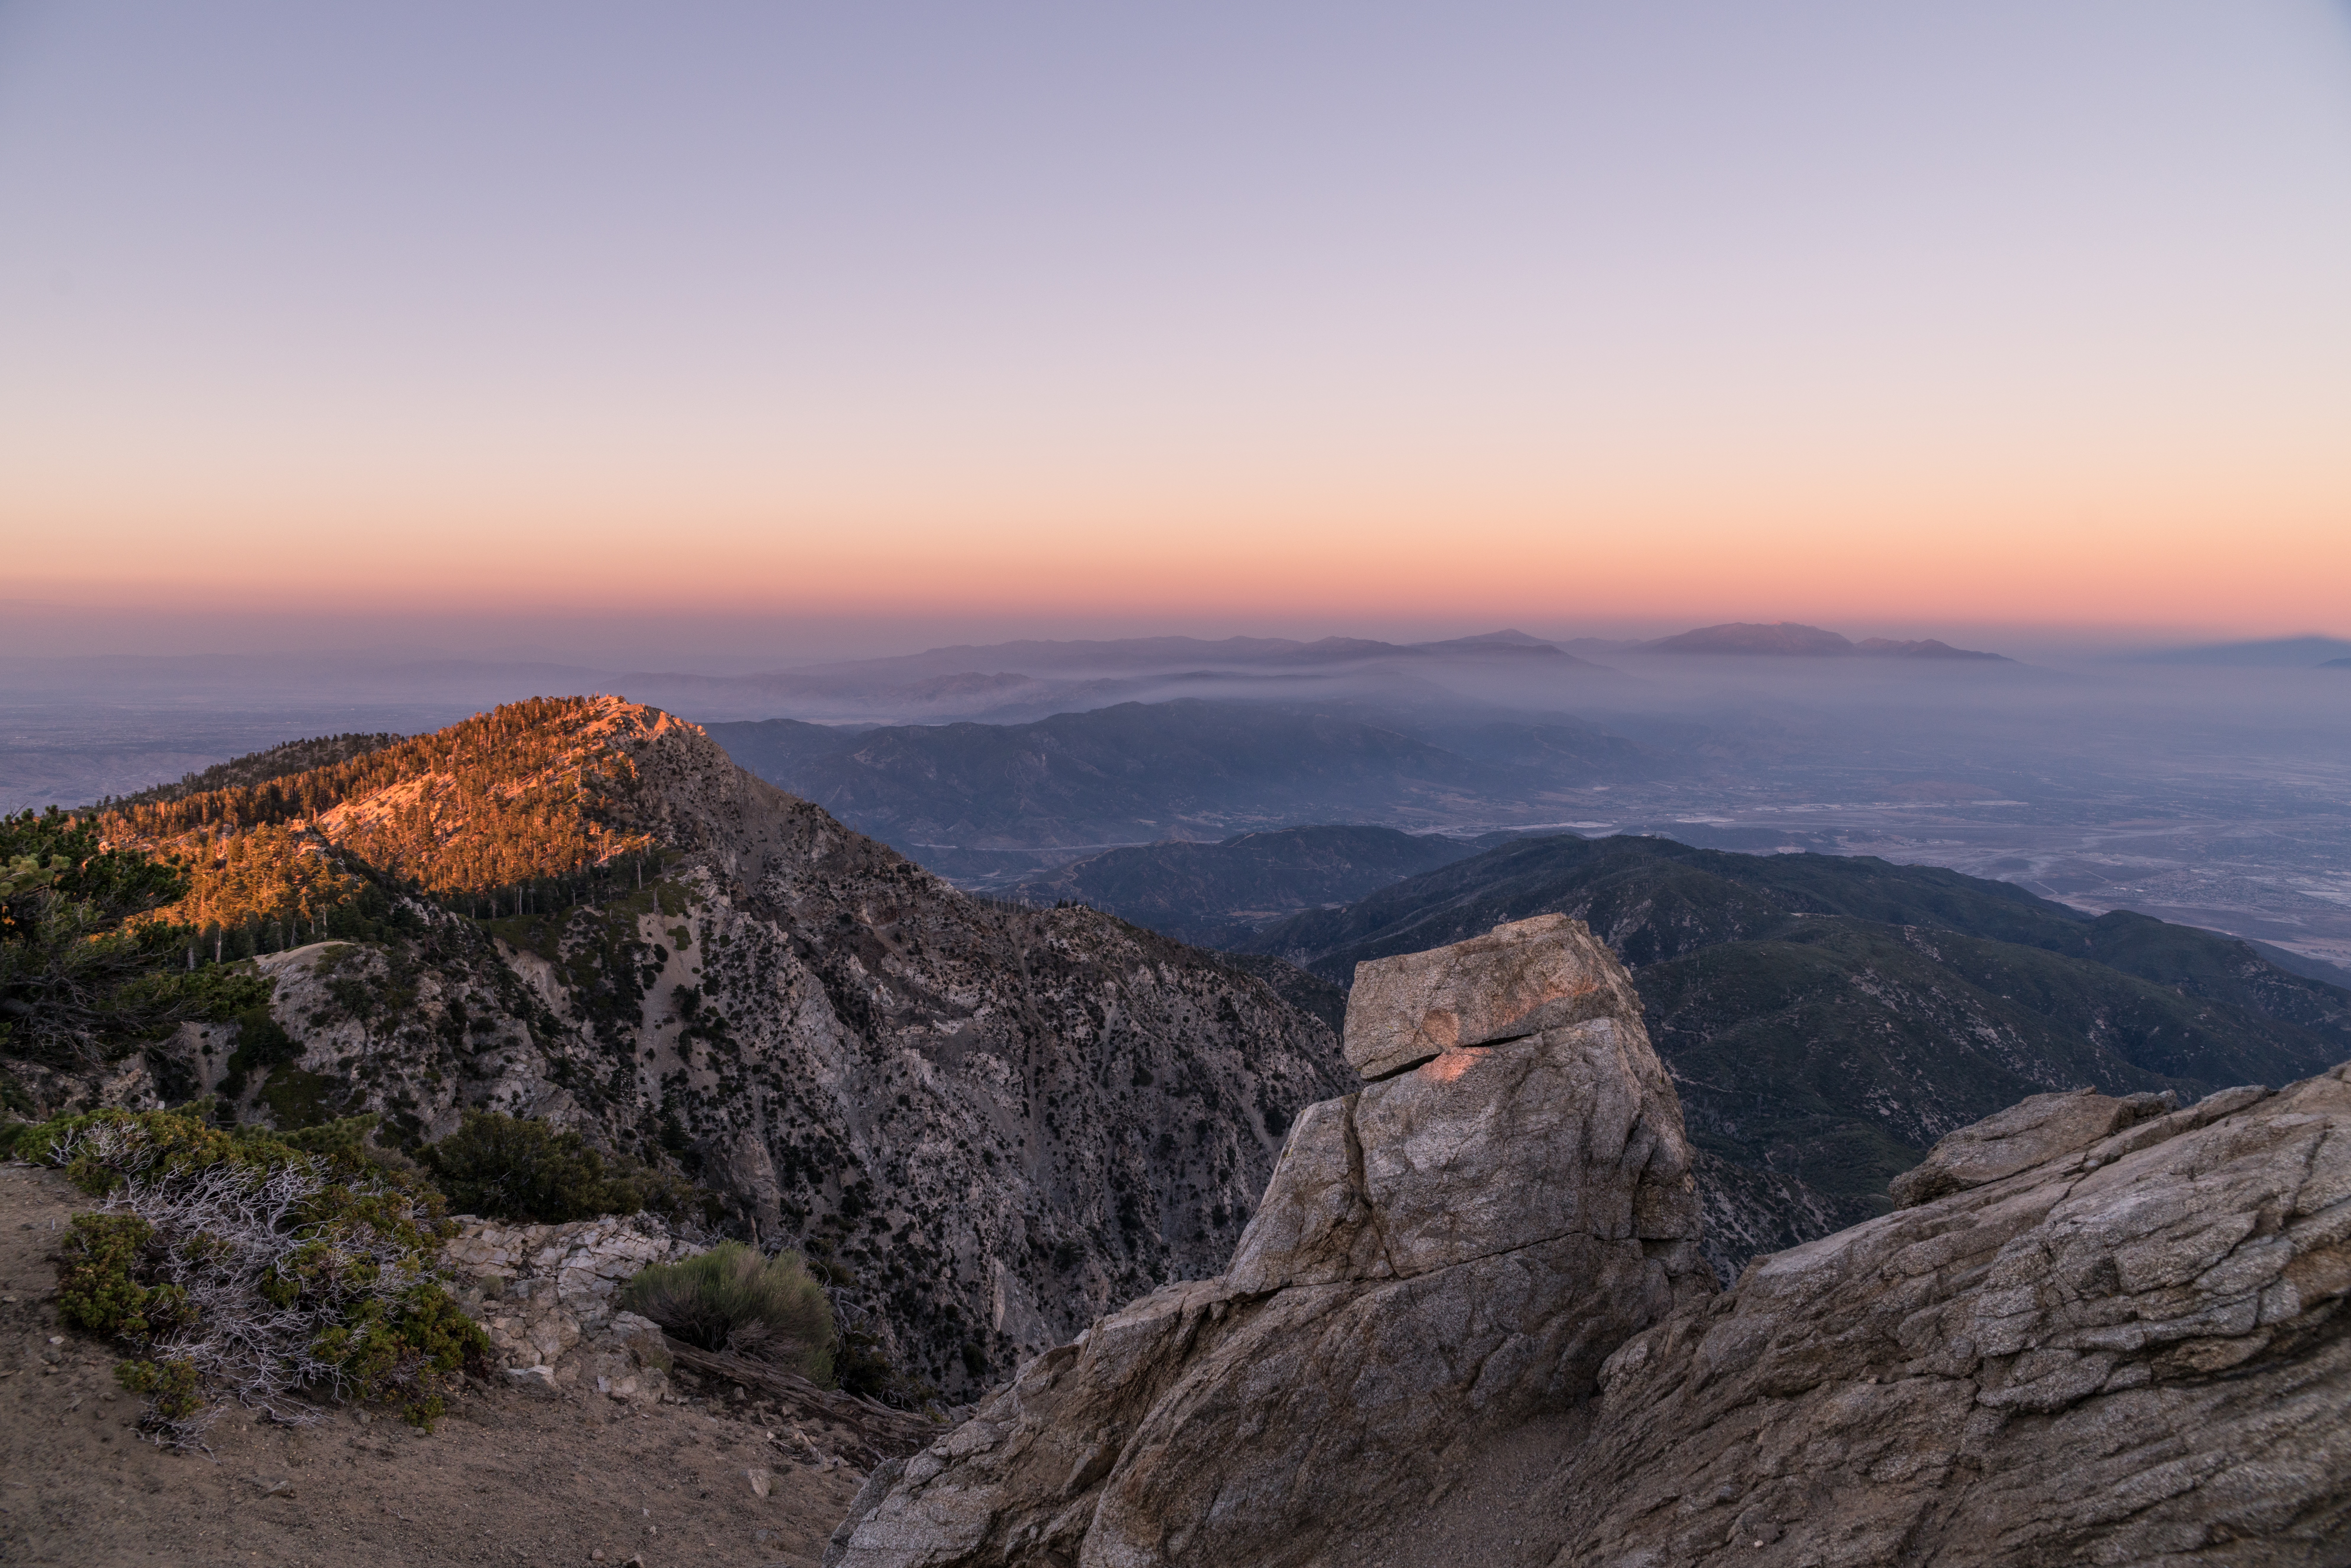
landscape, tree, rock, horizon, wilderness, mountain, cloud, sky, sunrise, sunset, morning, hill, dawn, mountain range, cliff, evening, highland, terrain, national park, ridge, summit, alps, badlands, plateau, escarpment, fell, elevation, meteorological phenomenon, mountainous landforms, mount scenery